2013 Armenian presidential election

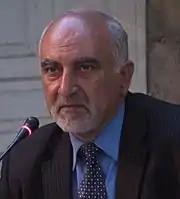
Paruyr Hayrikyan was shot in right clavicle during the election campaign

On 31 January 2013, just before midnight, candidate Paruyr Hayrikyan was shot in his right clavicle. He was taken to hospital. The doctors saved his life and two days later he was already able to give an interview in the hospital.